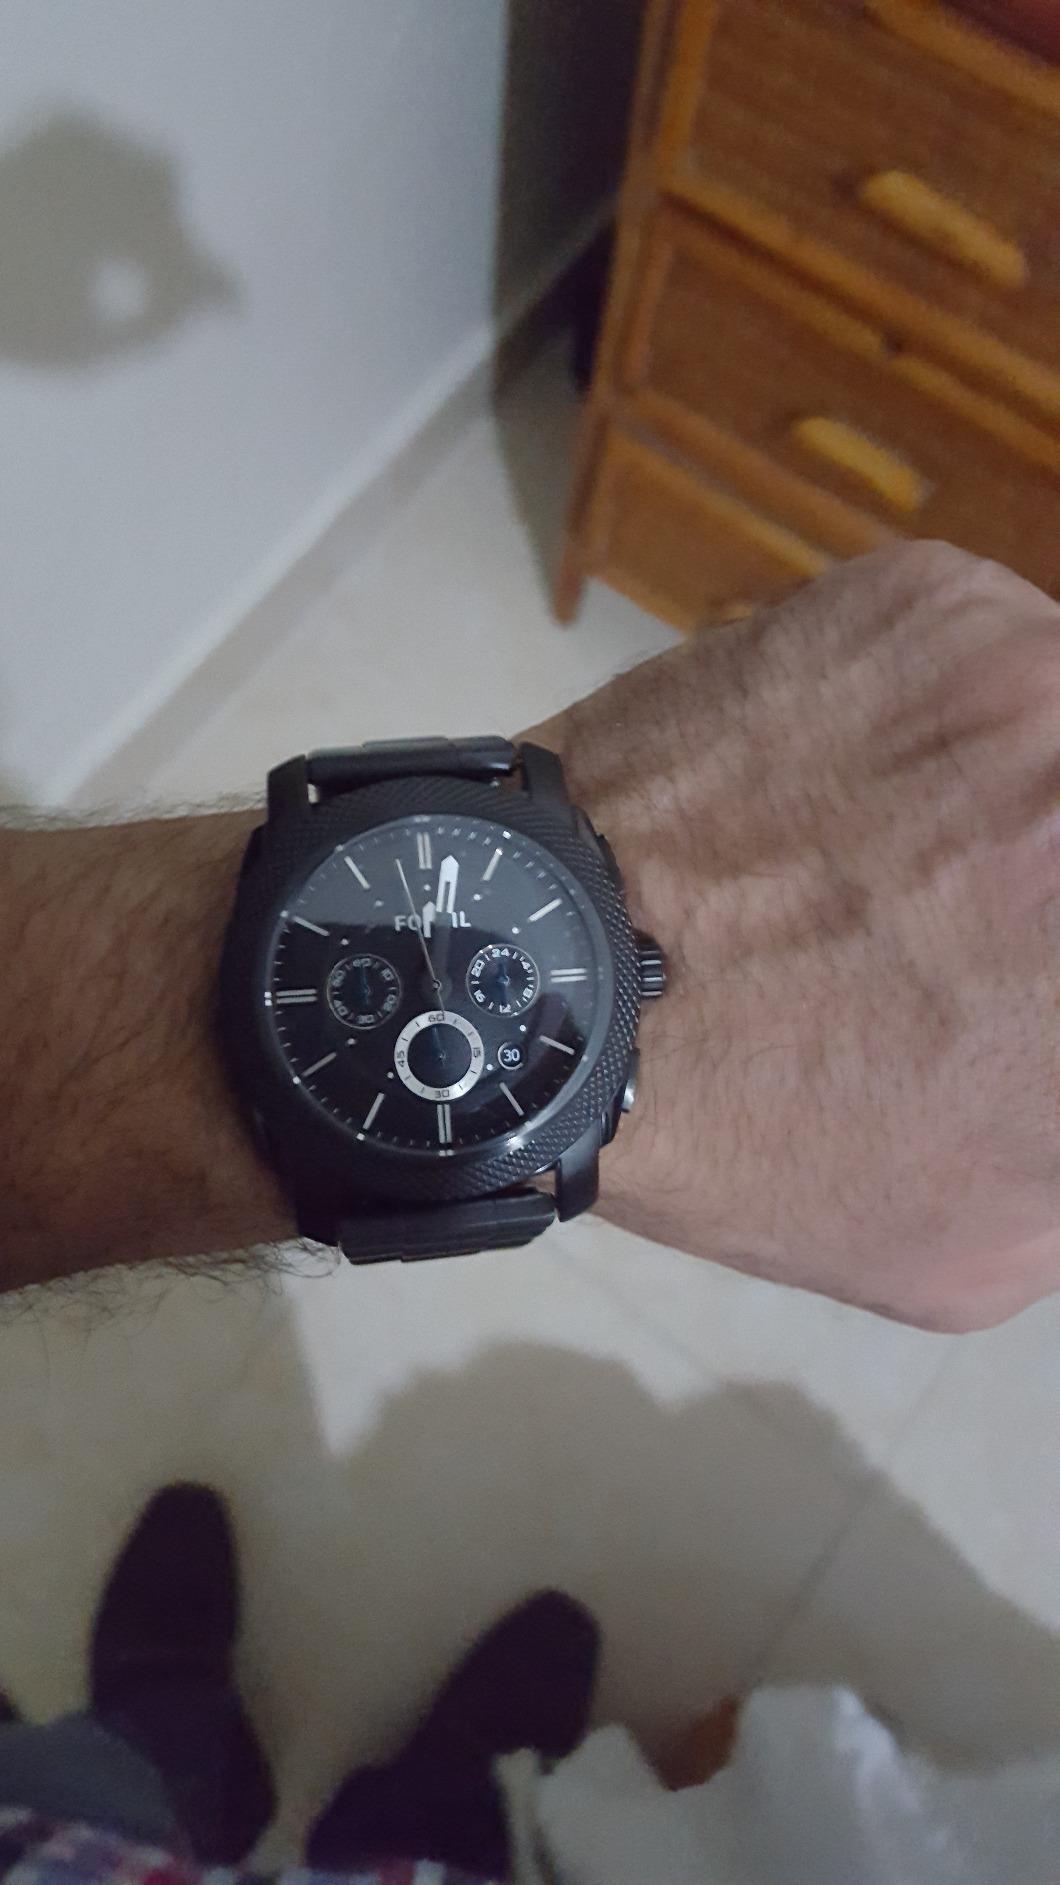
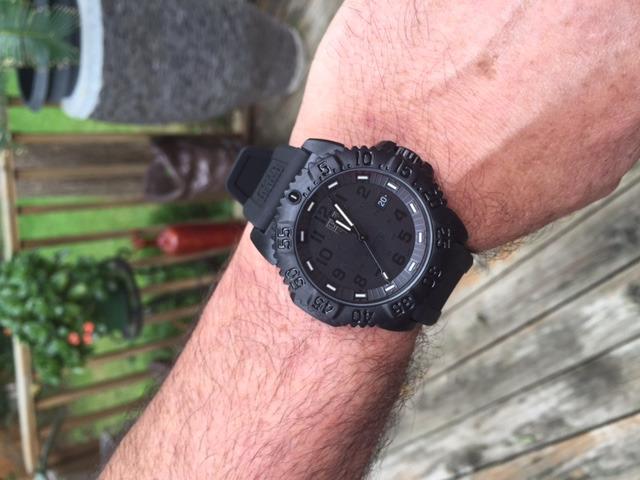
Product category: accessories_watch
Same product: no